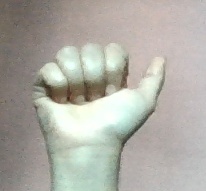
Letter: dhad